Maria Luisa of Parma

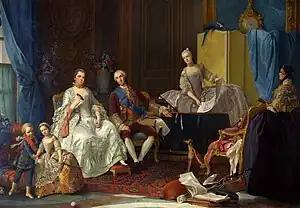
The family of the Duke of Parma

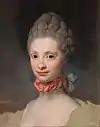
Maria Luisa of Parma by Mengs, around 1768.

She was the youngest daughter of Philip, Duke of Parma, the fourth son of Philip V of Spain, and Louise Élisabeth of France, the eldest daughter of King Louis XV and his Polish-born wife, the popular Queen Marie Leczinska. Born in Parma, she was christened Luisa María Teresa Anna after her maternal grandparents and her mother's favourite sister Anne Henriette of France, but is known to history by the short Spanish form of this name: María Luisa, while Luisa was the name she used in private.